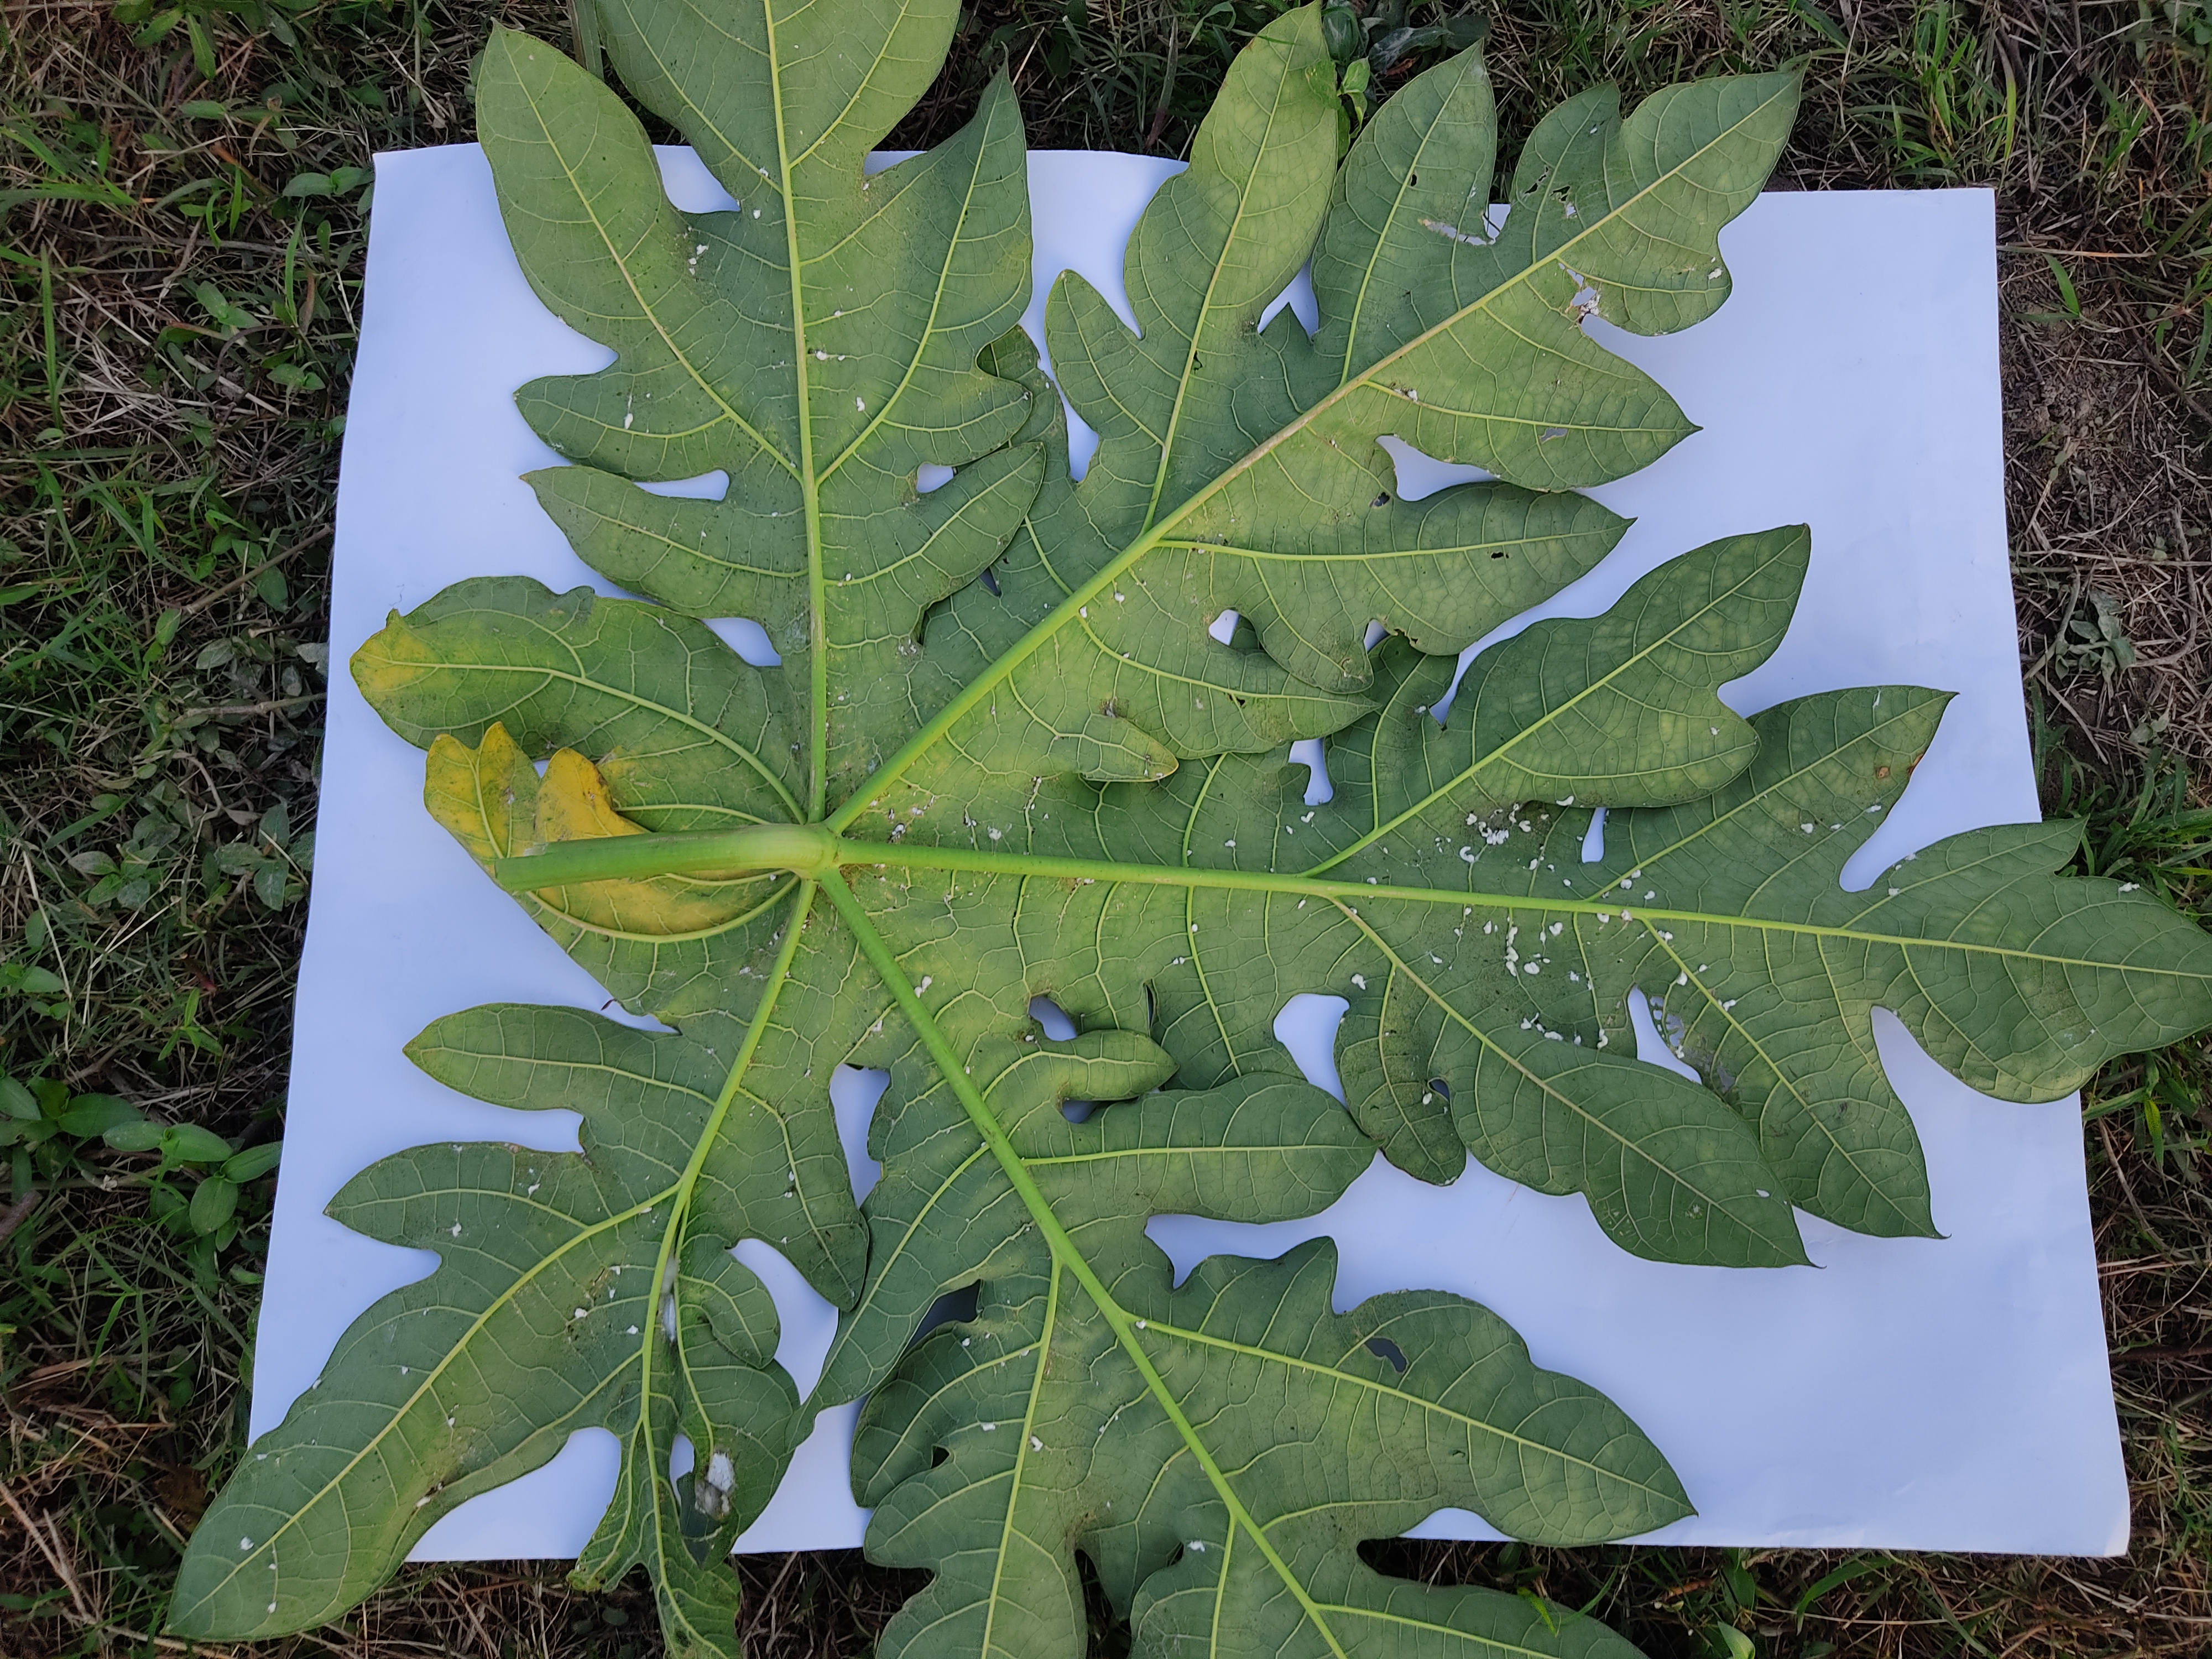
Label: Mealybug